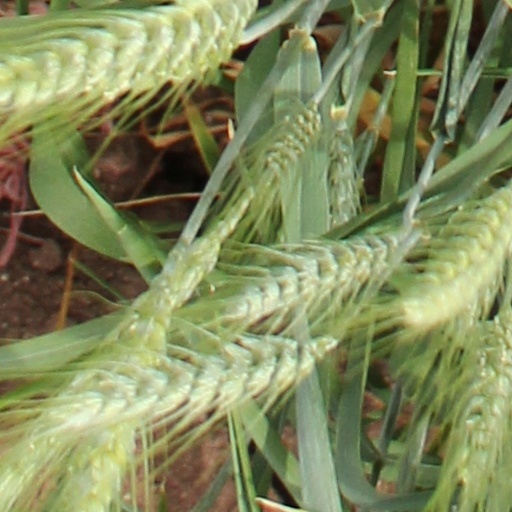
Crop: wheat